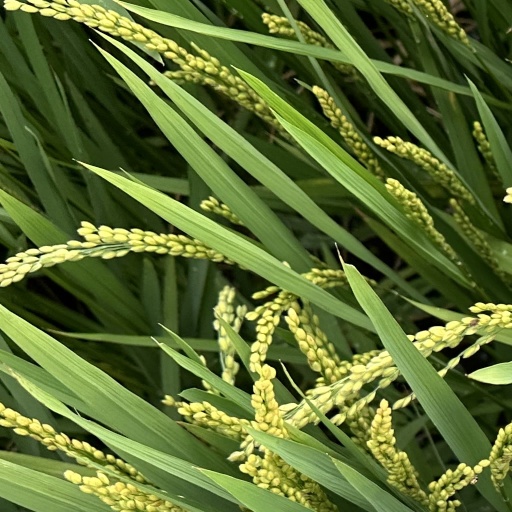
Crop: rice